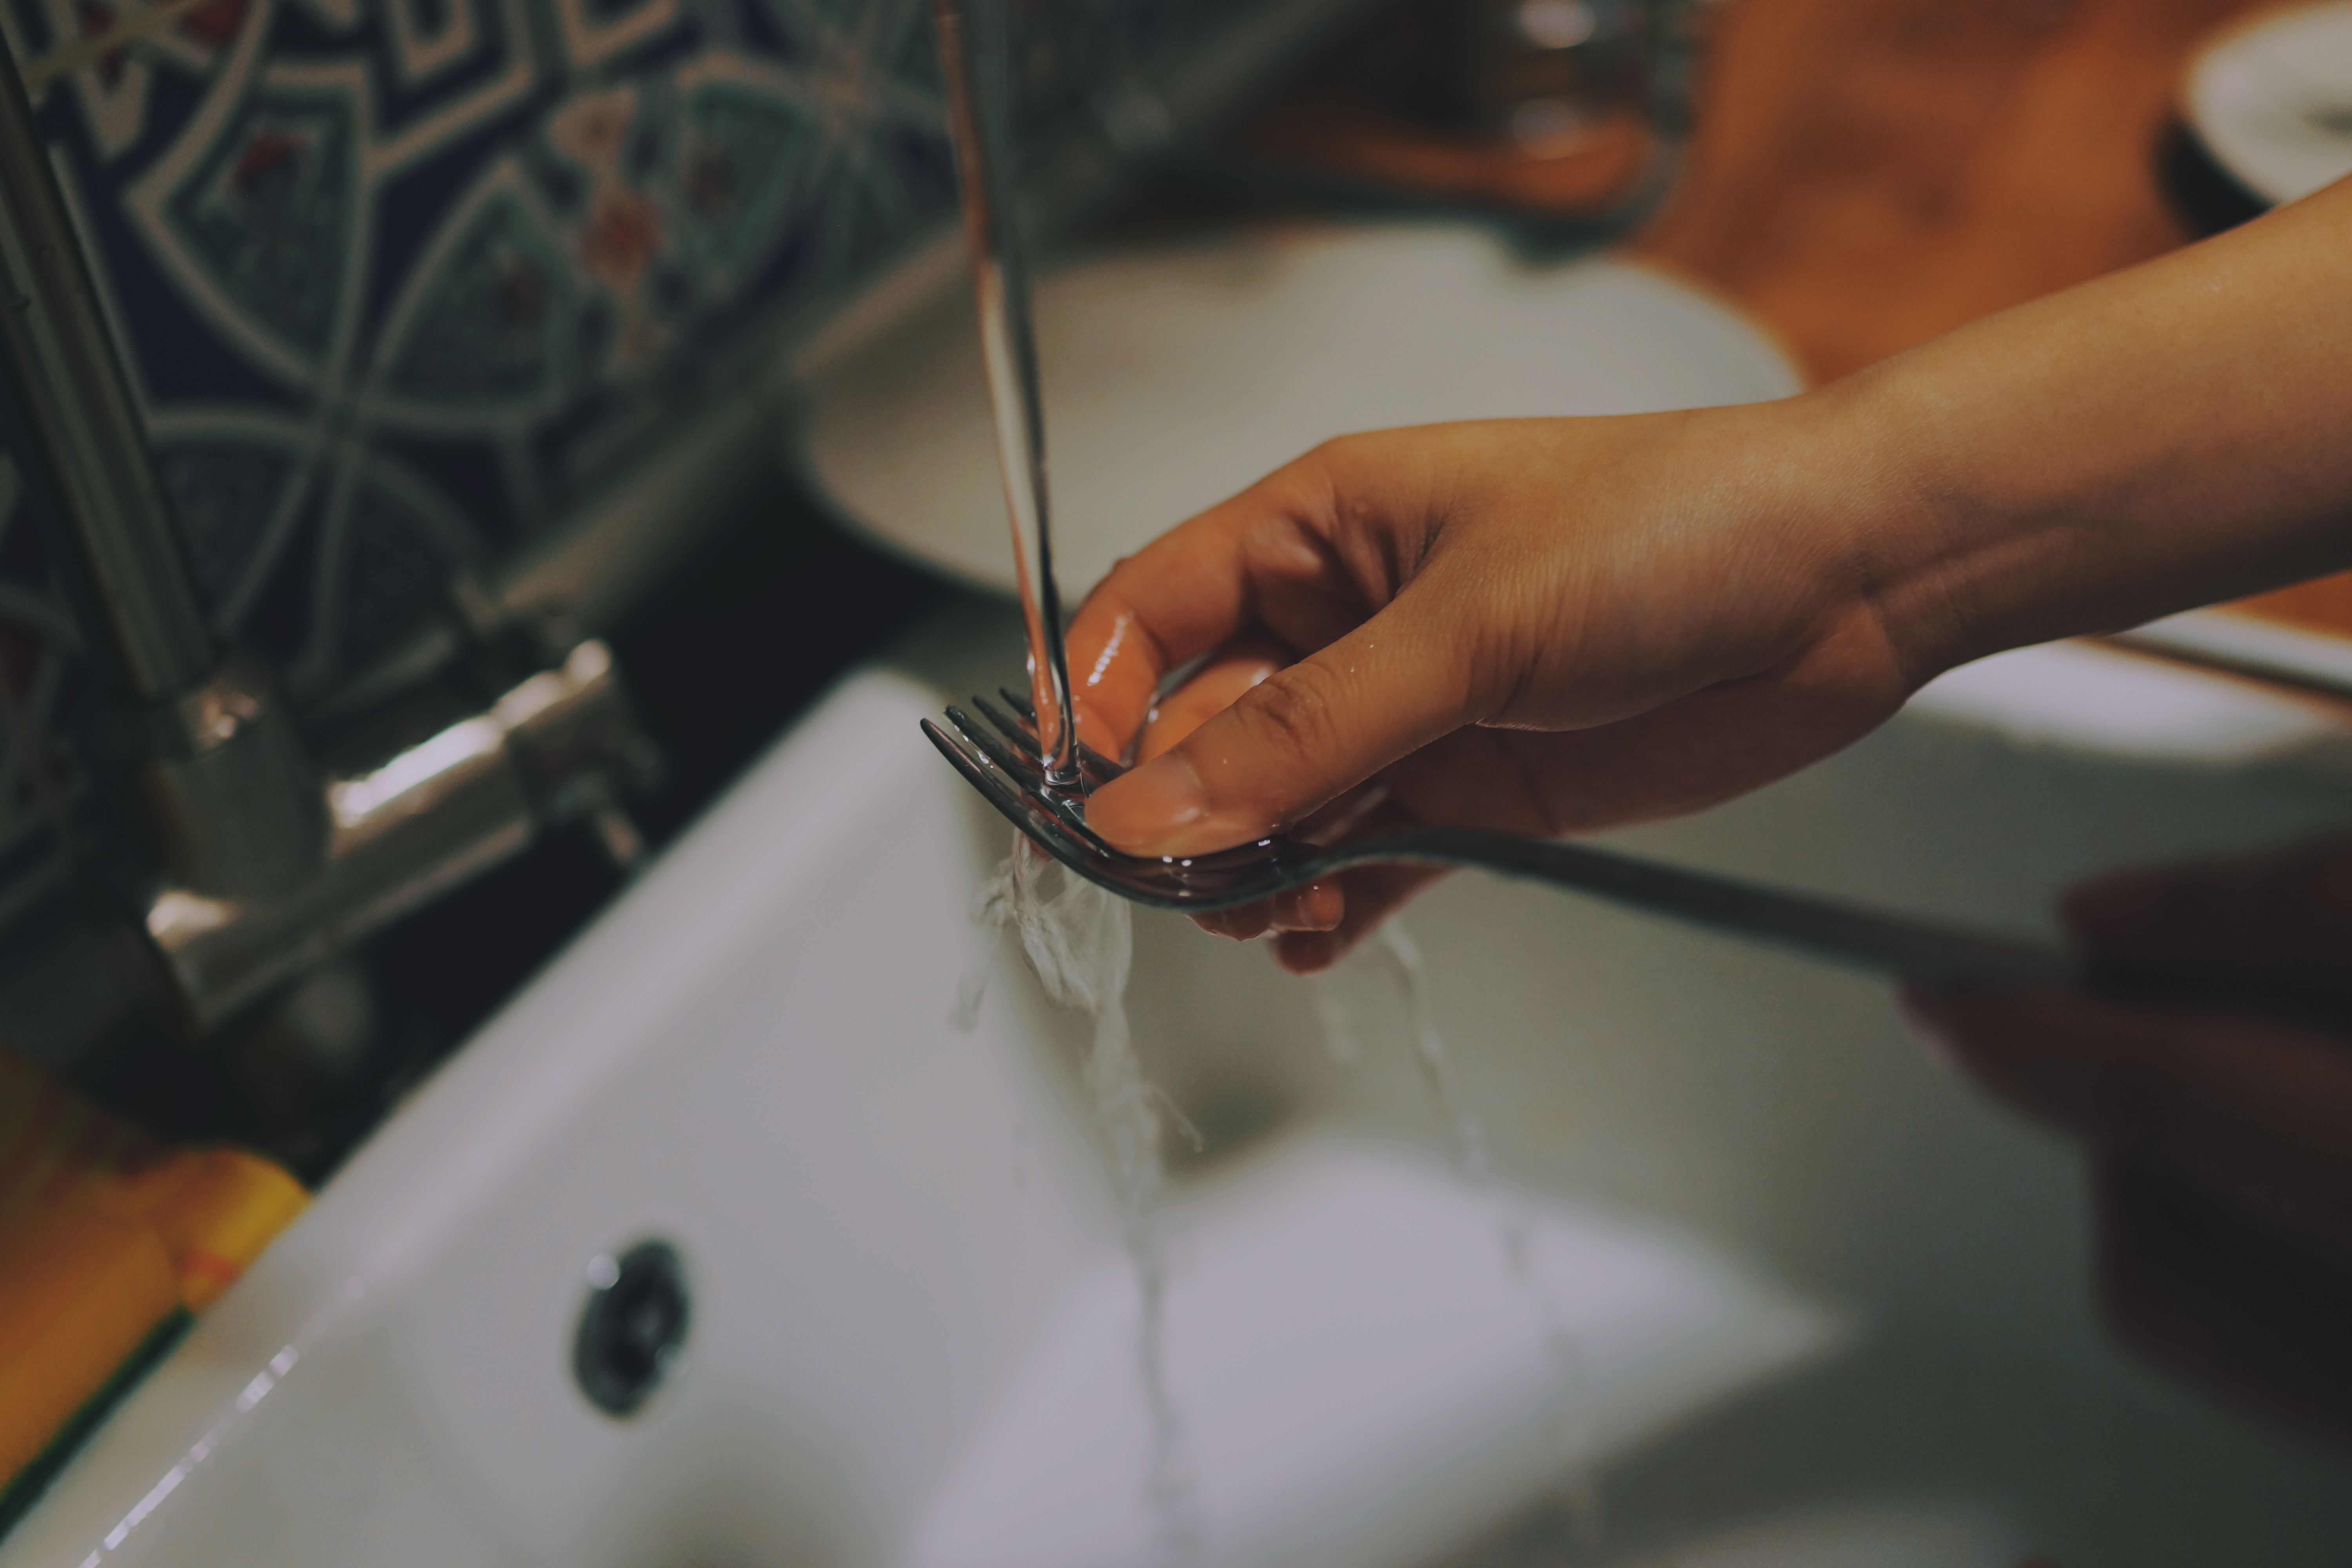
hand, water, fork, glass, finger, sink, close up, art, design, glasses, rinsing